William E. Woods

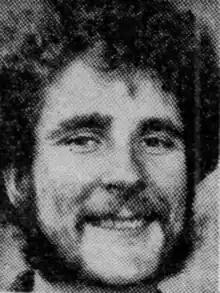
Woods in 1974

William Everett Woods (October 9, 1949 – September 28, 2008) was an American gay rights activist. He advocated for better treatment of gay people through his political organizing and public commentary. In 1990, he took three same-sex couples to fill out marriage licenses, beginning the series of events that would lead to the legalization of same-sex marriage in the United States.